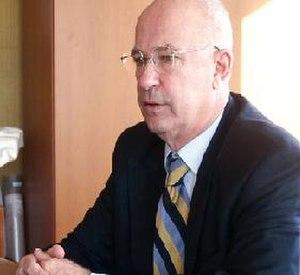
Portrait de Christian Jeanjean, maire de Palavas-les-Flots. Christian Jeanjean
Palavas-les-Flots est une commune française située dans le département de l'Hérault, en région Occitanie, dans le sud-est de la France.
Les élections régionales ont eu lieu les 14 et 21 mars 2010.